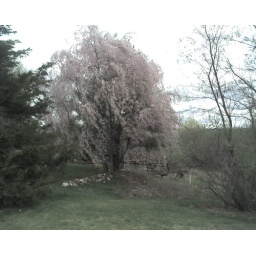
Flowering tree at house in CT.